Turebyholm

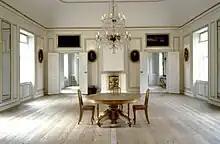
The interior.

In 1747, Turebyholm was sold to Adam Gottlob Moltke. In 1750, when Moltke was created count, Turebyholm formed part of the new countship of Bregentved. The old main building was adapted into a pleasure pavilion which was used when the king visited him on the estate.